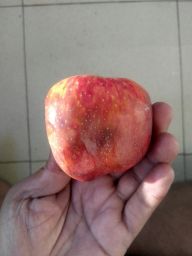
Fruit: Apple
Quality: Bad